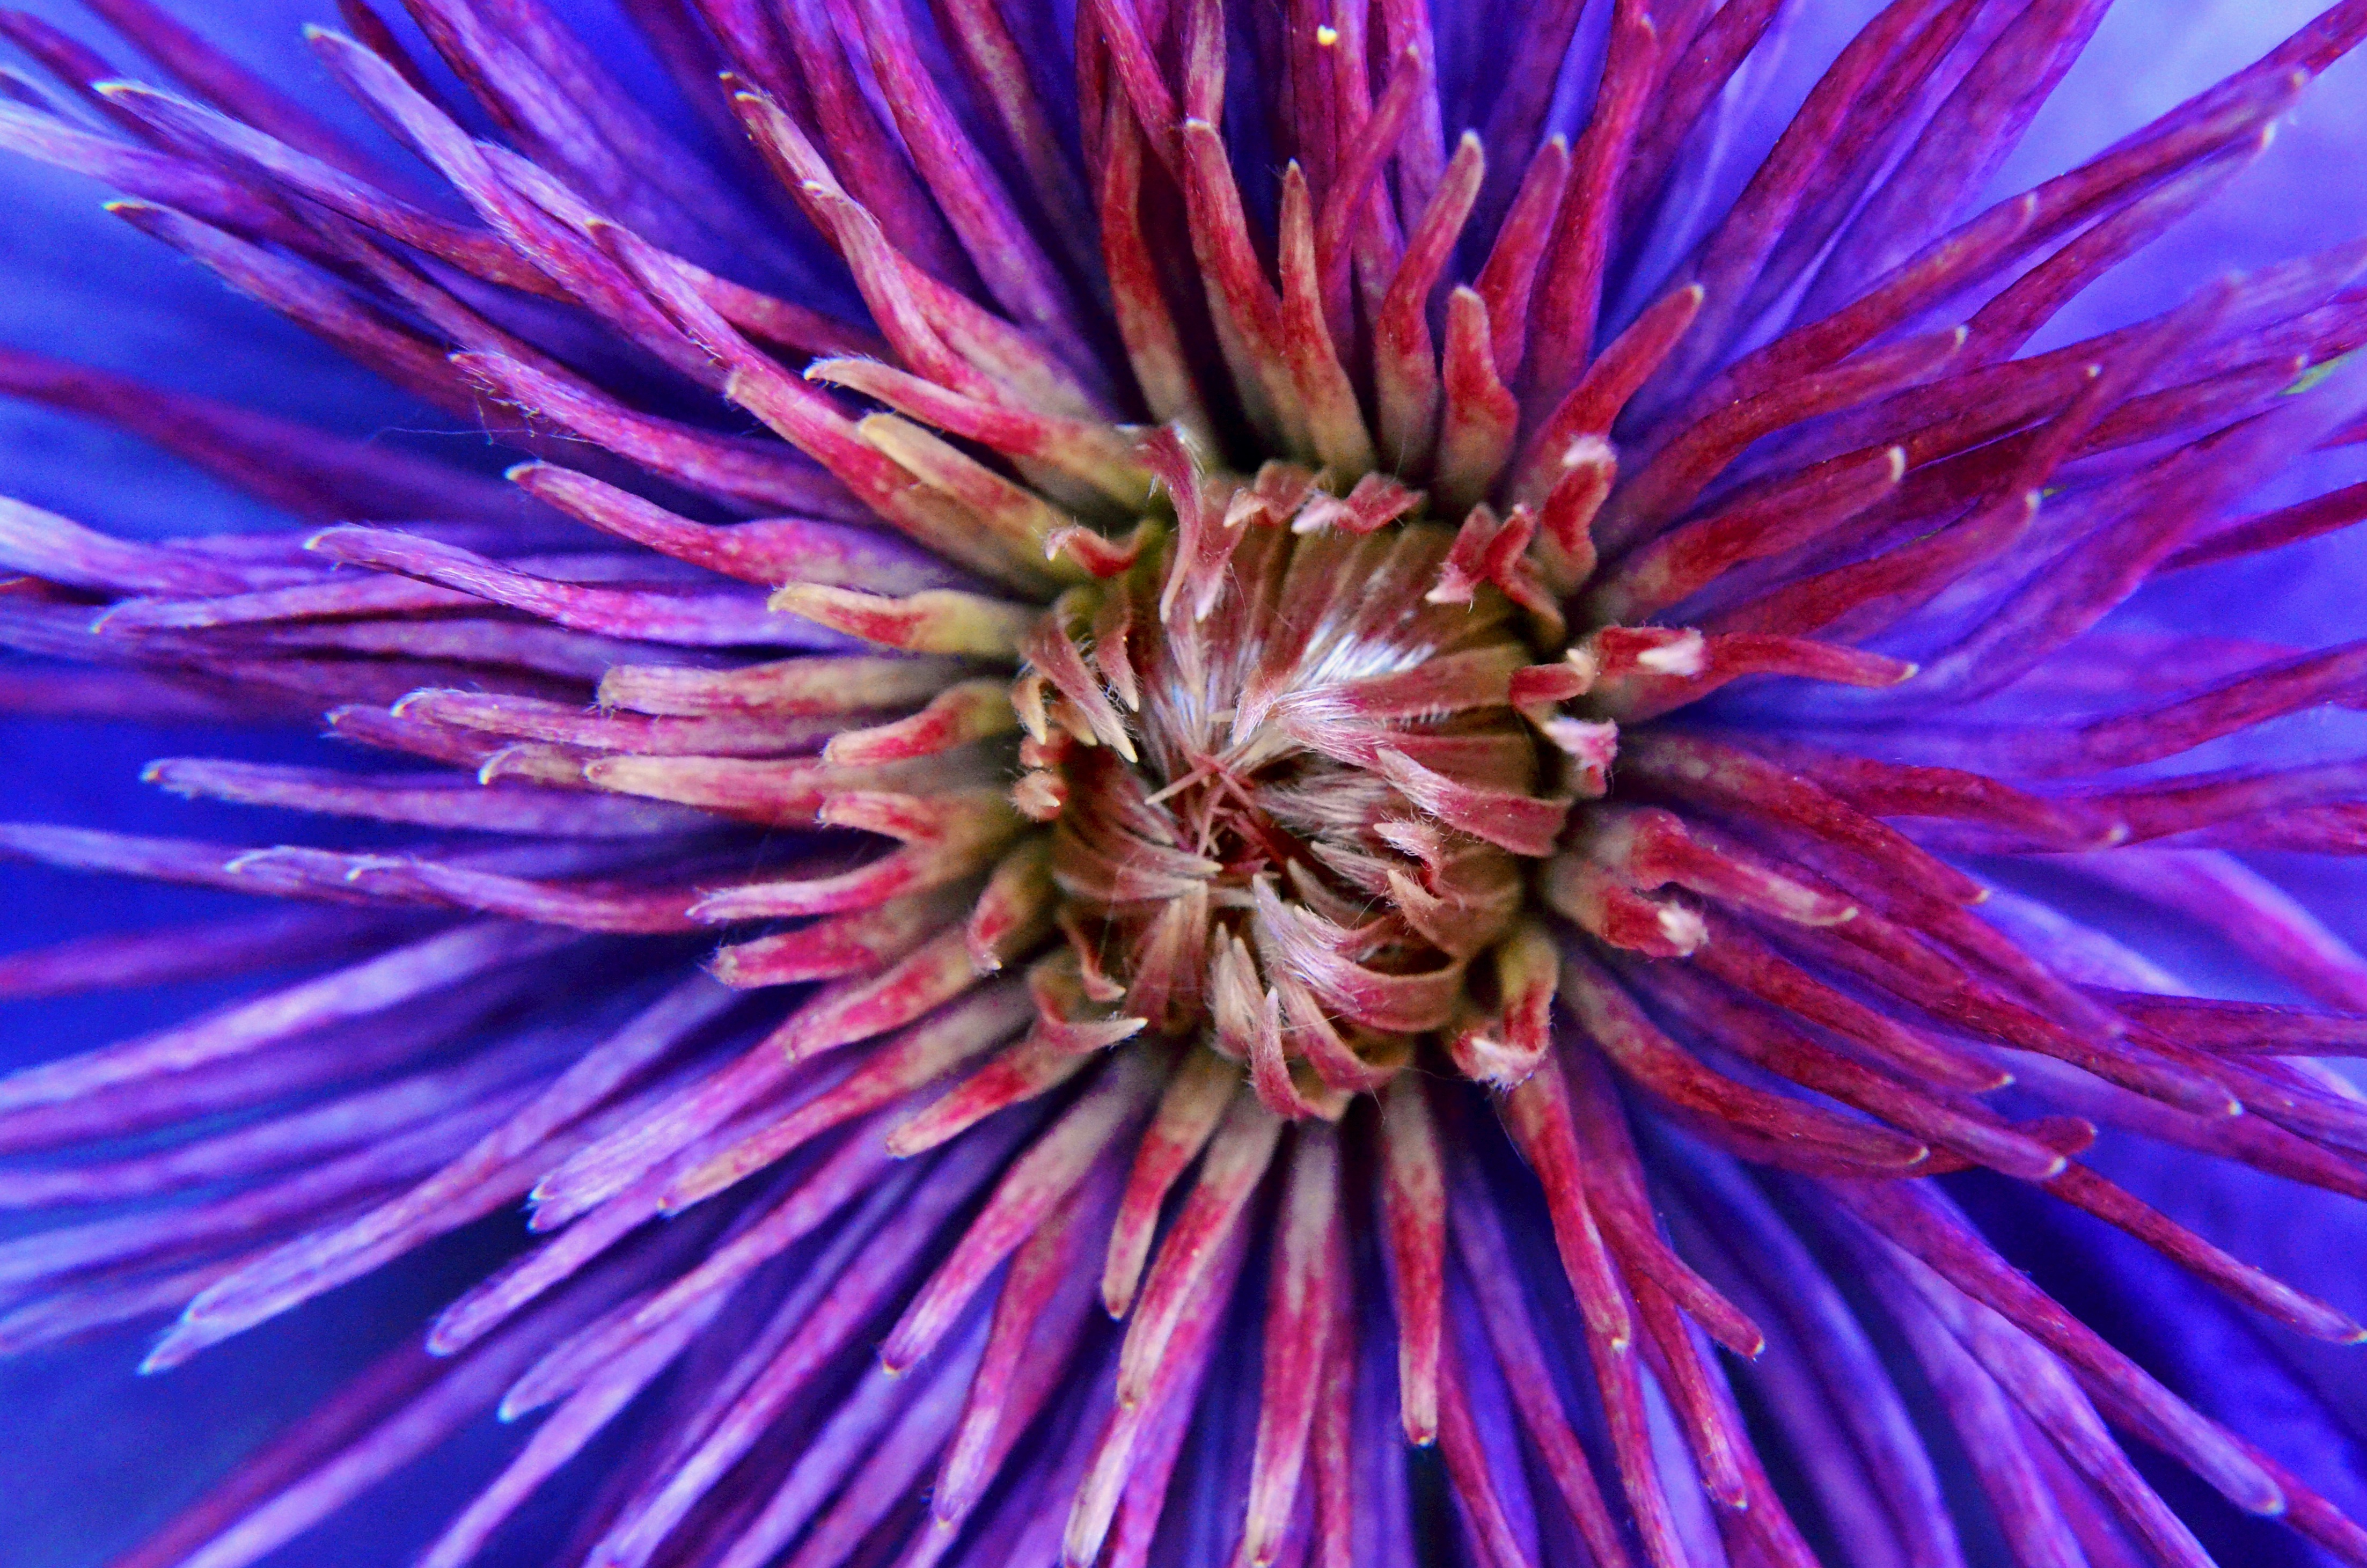
nature, blossom, plant, photography, flower, purple, petal, bloom, macro, flora, close up, aster, macro photography, flowering plant, daisy family, annual plant, land plant